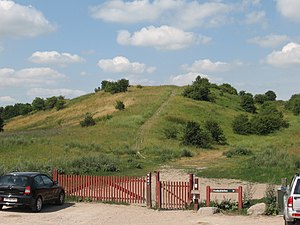
Oxbjerget
Oxbjerget.
Oxbjerget er en kunstigt anlagt bakke umiddelbart nord for Hvissinge i Glostrup Kommune. Bakken ligger i den østlige ende af Vestskoven. Opbygningen af Oxbjerget blev påbegyndt i 1968, og bakken er bygget af ca. 400.000 m³ jord og murbrokker, der blev kasseret som byggeaffald.